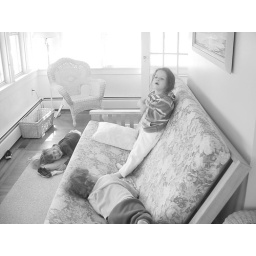
Fun in the enclosed porch at the beach house in OCNJ April '05